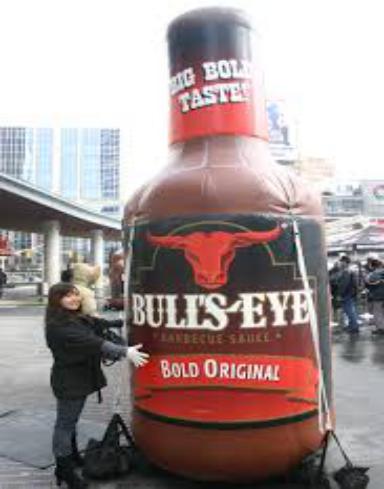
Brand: Bulls-Eye Barbecue
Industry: Food